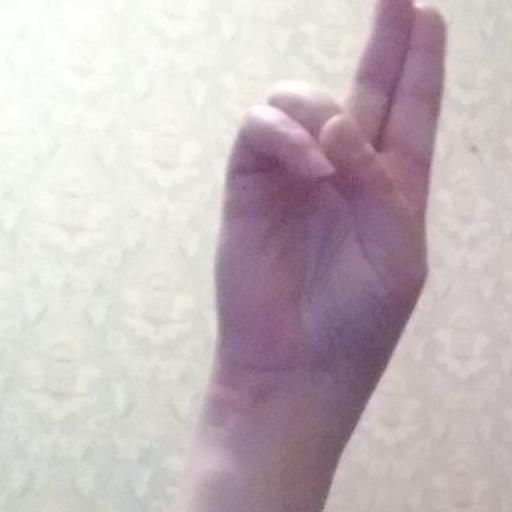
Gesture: two_up